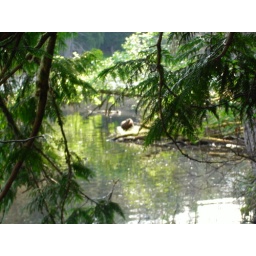
Otter on rock at Lofton lake right below my trailer spot and where I go to get my water